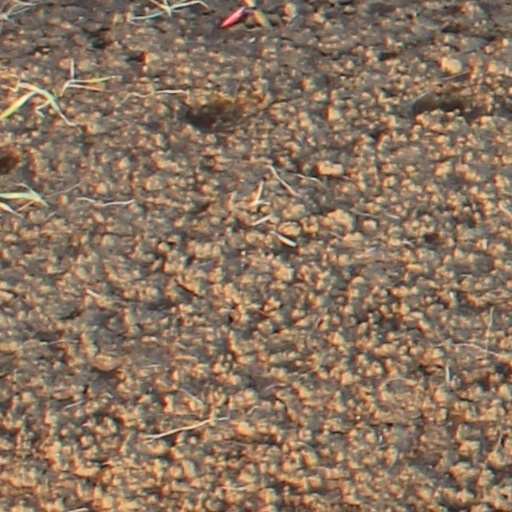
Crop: wheat